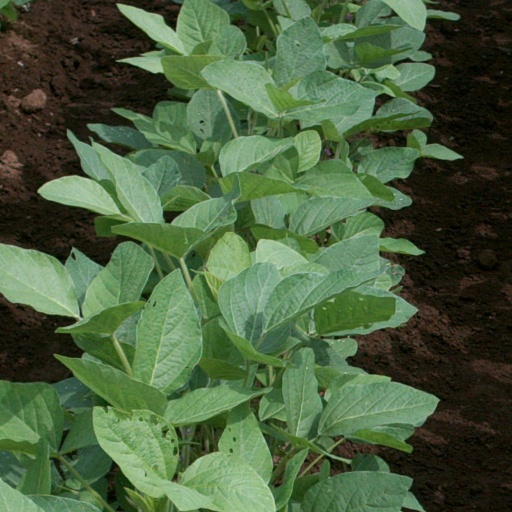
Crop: soybean